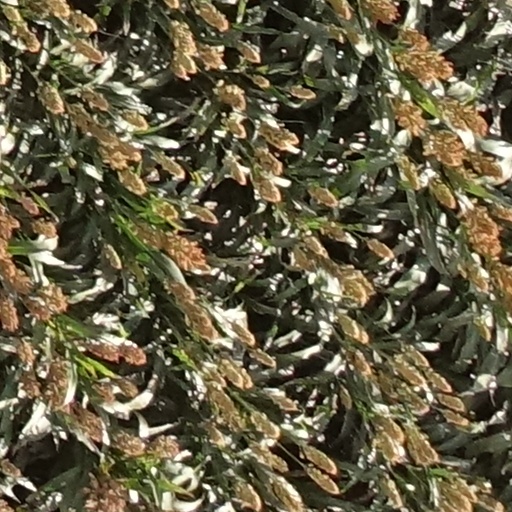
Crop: sorghum